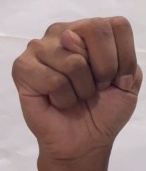
ASL sign: N